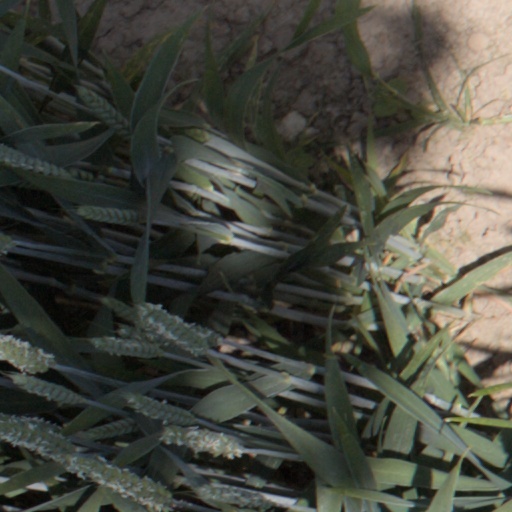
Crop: wheat